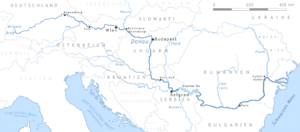
Tableau avec affluents et sous-affluents du fleuve Danube.